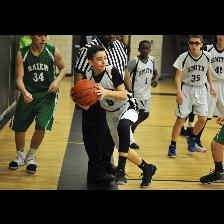
Label: Human